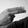
ASL letter: H